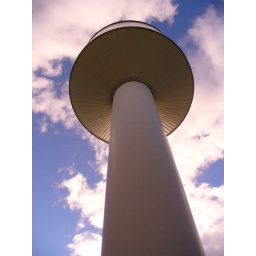
water tower in Punkaharju